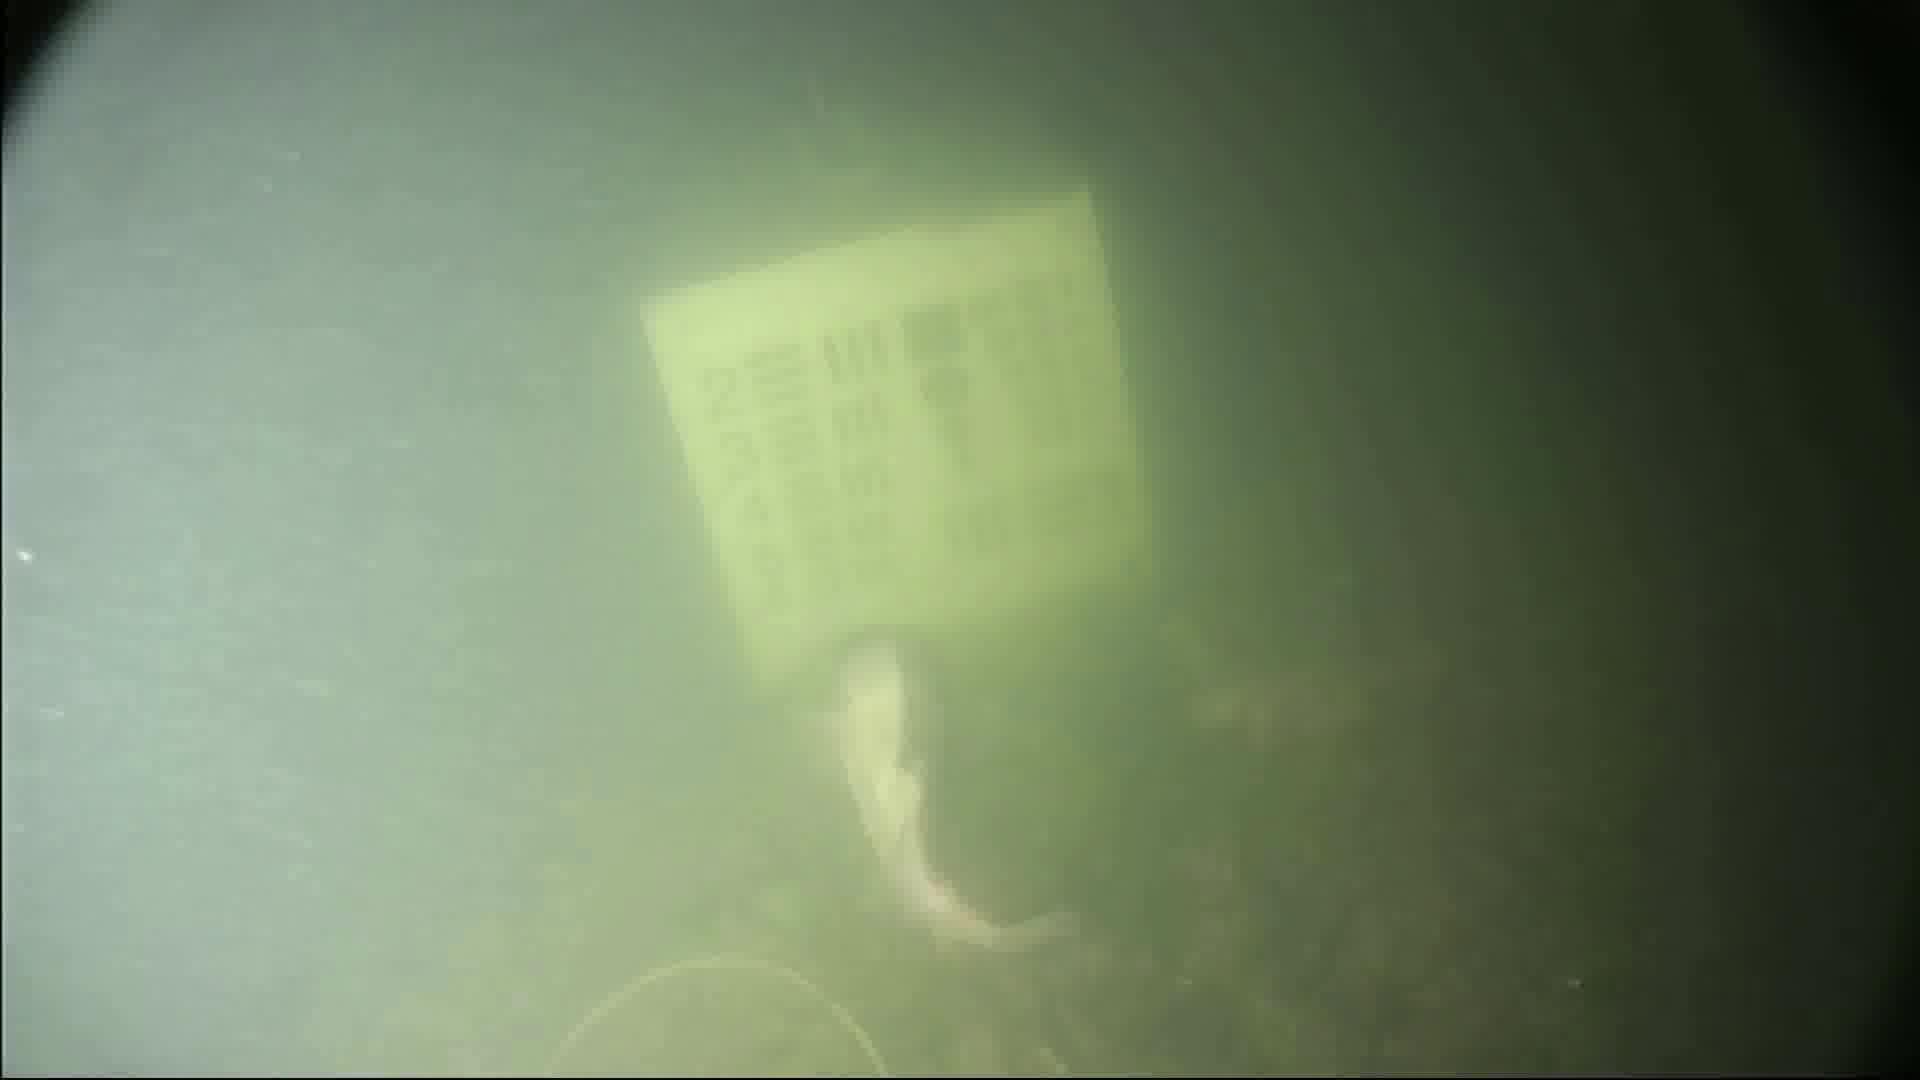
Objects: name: fish